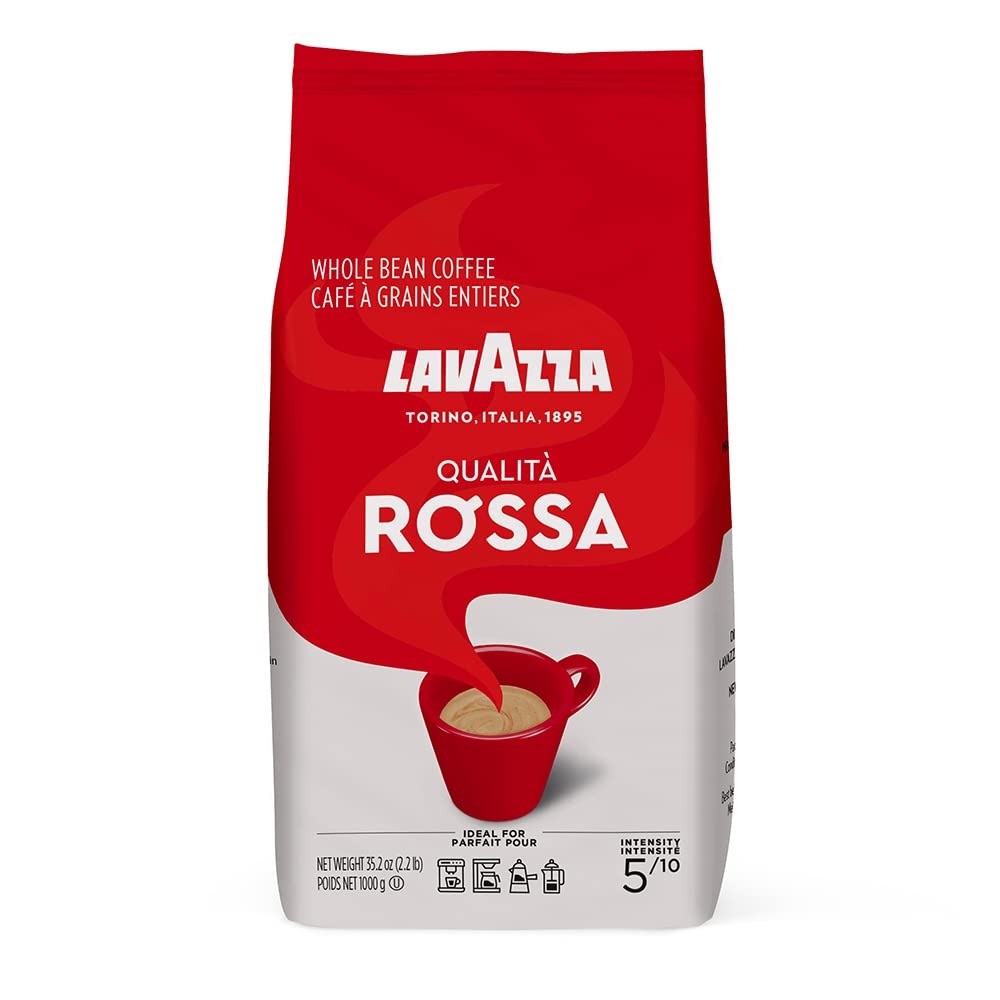
Item Name: Lavazza Qualita Rossa, Italian Coffee Beans Expresso, 2.2 pound - Pack of 2
Bullet Point 1: Two 2.2 lb. bags of Lavazza rossa Italian whole bean coffee
Bullet Point 2: Product of Italy
Product Description: Two 2.2 lb. bags of Lavazza Crema e Aroma Italian Whole bean coffee
Value: 70.55
Unit: Ounce

Price: 37.99